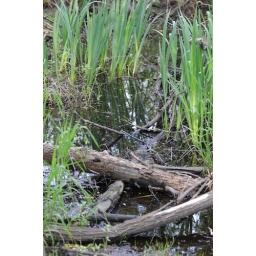
Branches and grass in water